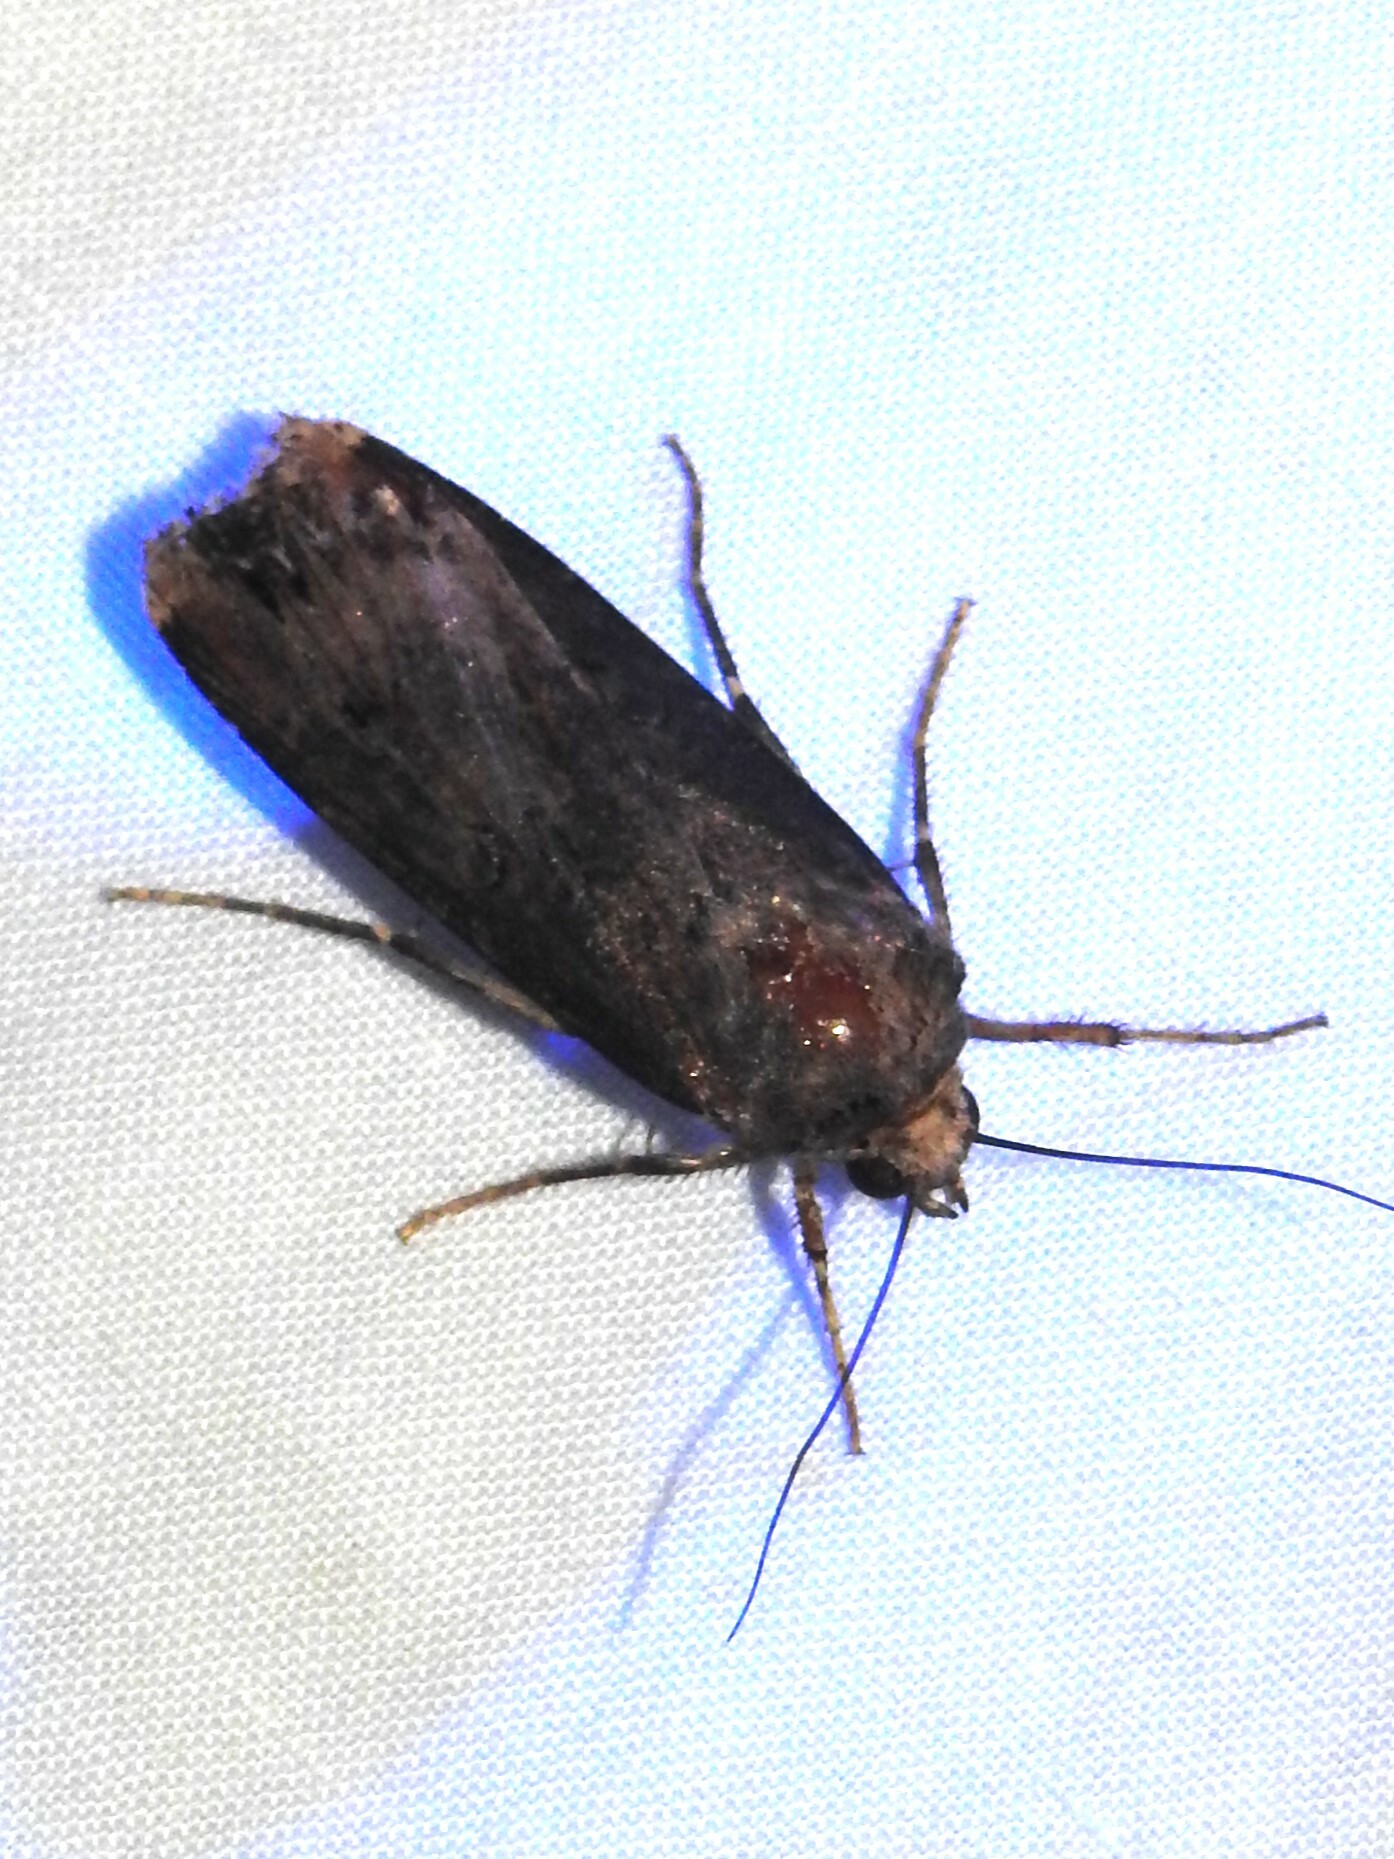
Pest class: cutworms